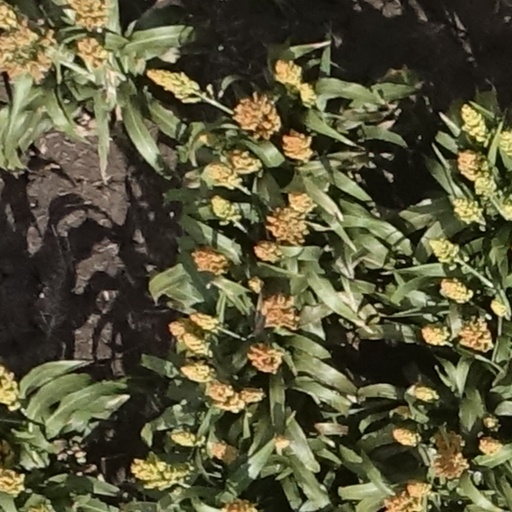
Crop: sorghum